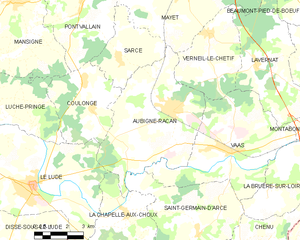
Carte des communes françaises